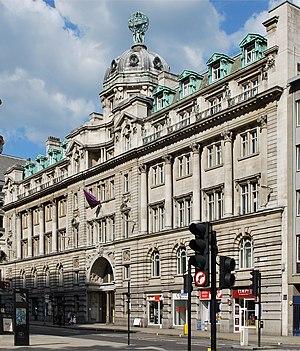
Electra House est un bâtiment situé à Moorgate, dans la City de Londres. Il est connu pour avoir été pendant la guerre la base de Cable & Wireless Limited de Londres, et le bureau du Ministère de l'EH — l'une des trois organisations Britanniques qui ont fusionné dans la seconde Guerre Mondiale pour former le Special Operations Executive.